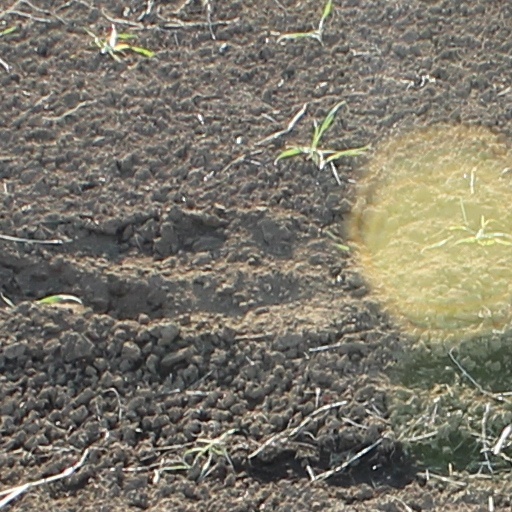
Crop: wheat